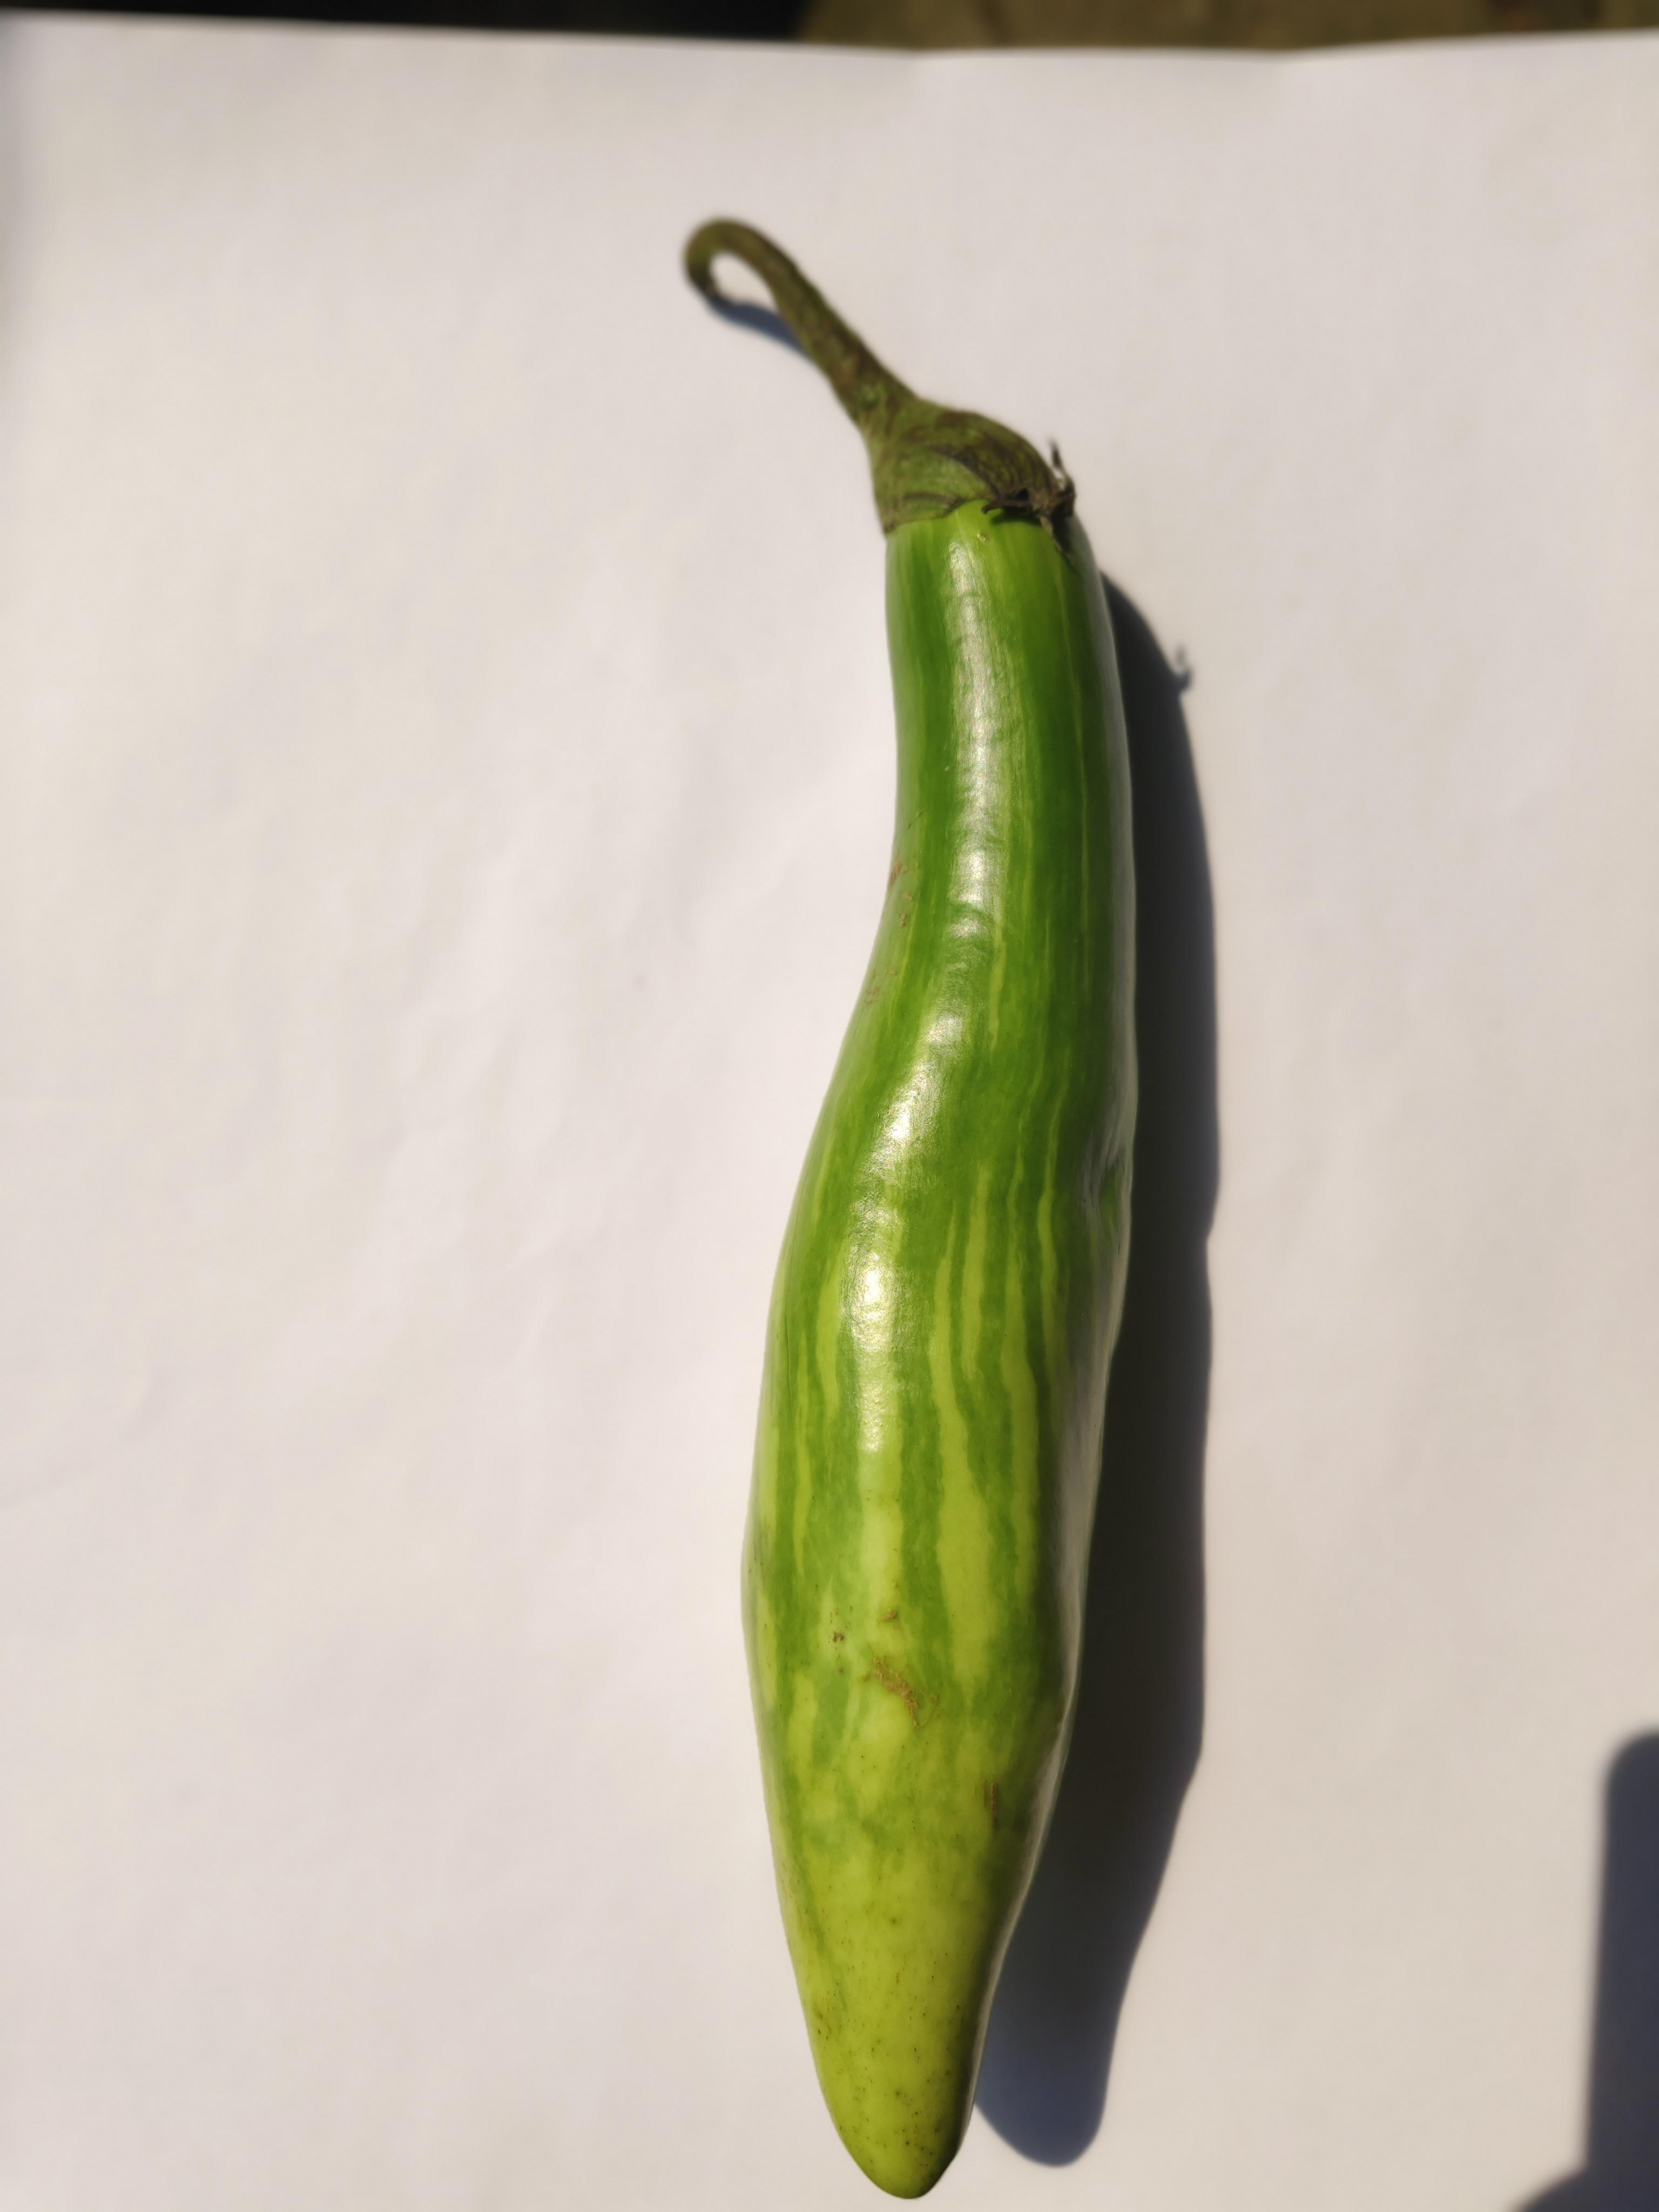
Label: Brinjal